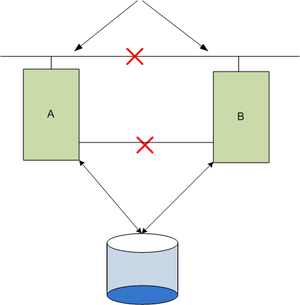
Cluster - split-brain
Un split-brain se produit lorsque deux parties d'un cluster d'ordinateurs sont déconnectées, chaque partie croyant que l'autre ne fonctionne plus. Le terme est une analogie médicale du syndrome split-brain.